National Taichung University of Science and Technology

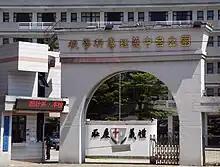
National Taichung Nursing College

National Taichung Nursing College was founded in 1955 as Taiwan Provincial Senior Nursing College, with a 3-year nursing program. In 1997 the college acquired 8 hectares of land in Nantun District. In 2002, the college was named National Taichung Nursing College. After the merging with National Taichung Institute of Technology, the nursing college became known as National Taichung University of Science and Technology Minsheng Campus.